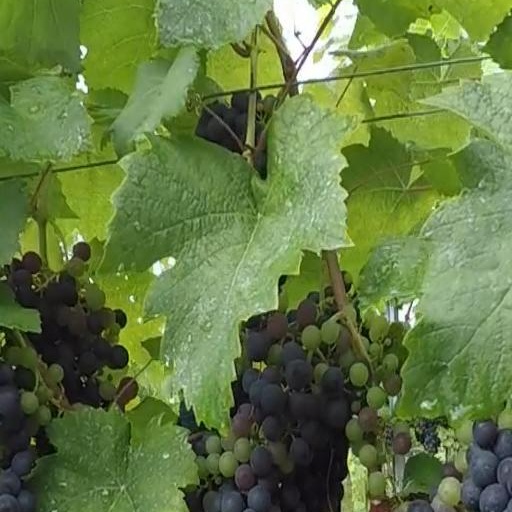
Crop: grape